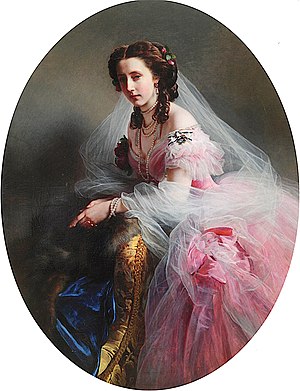
Franz Xaver Winterhalter / Galleri
Franz Xaver Winterhalter var en tysk maler og litograf, der er mest kendt for sine portrætter af samtidens kongelige og fyrstelige personer. De mest kendte værker er hans maleri, "Eugénie af Frankrig omgivet af sine hofdamer" fra 1855 og hans portrætter af kejserinde Elisabeth af Østrig-Ungarn.